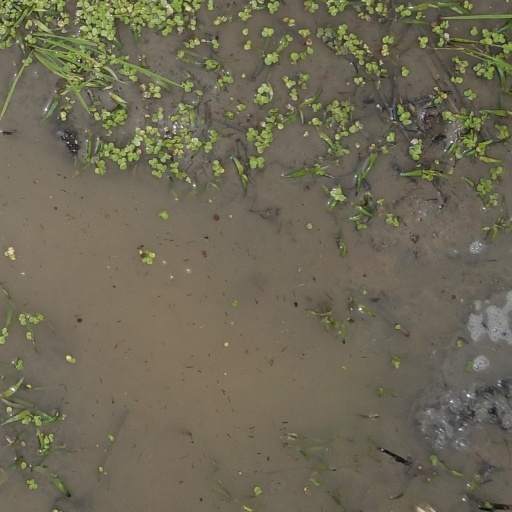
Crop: rice